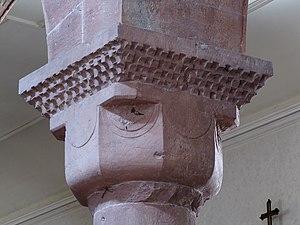
Alsace, Haut-Rhin, Collégiale Saints-Michel et Gangolphe de Lautenbach (PA00085503, IA00054819): Chapiteau roman de la nef.